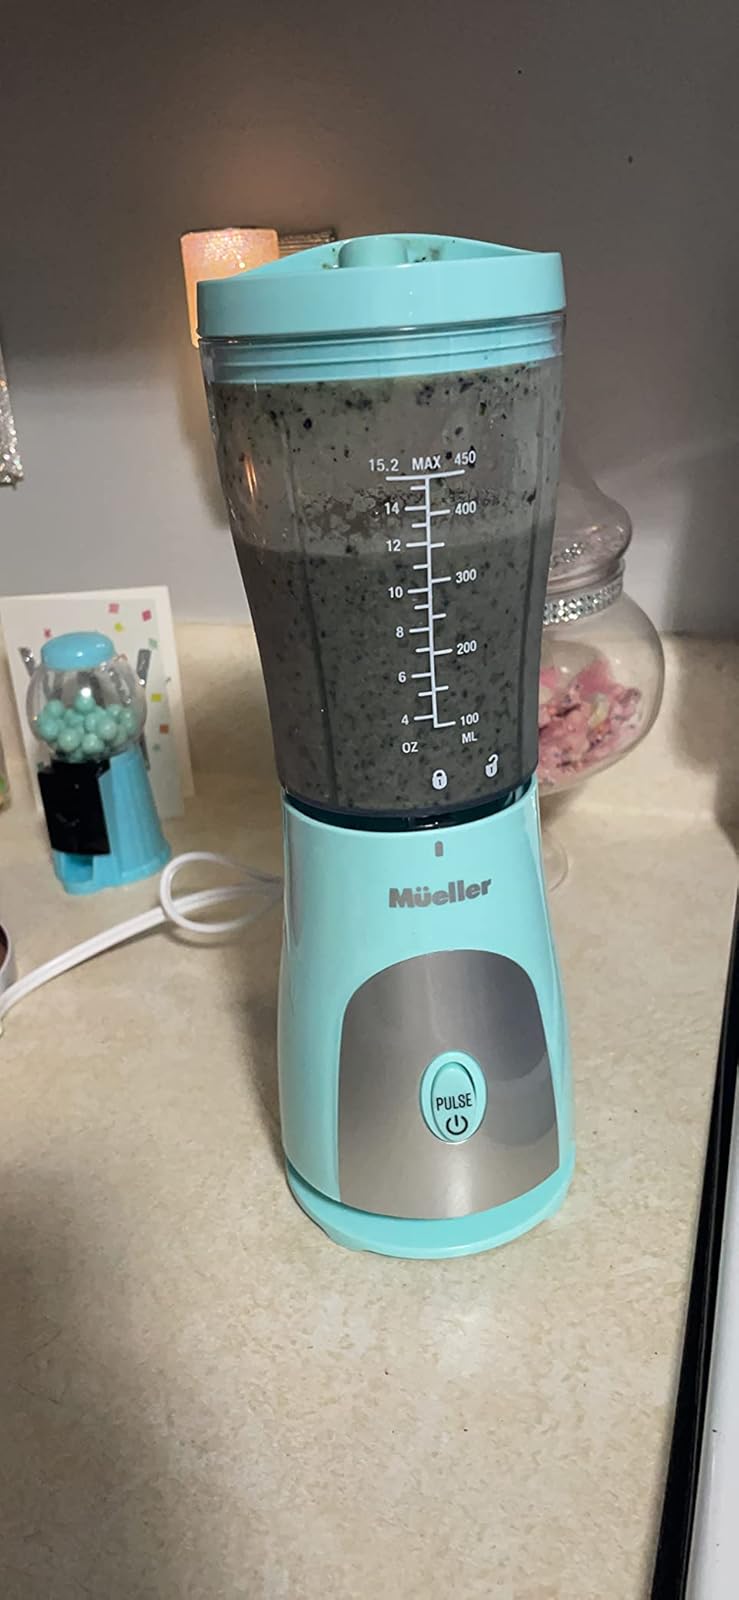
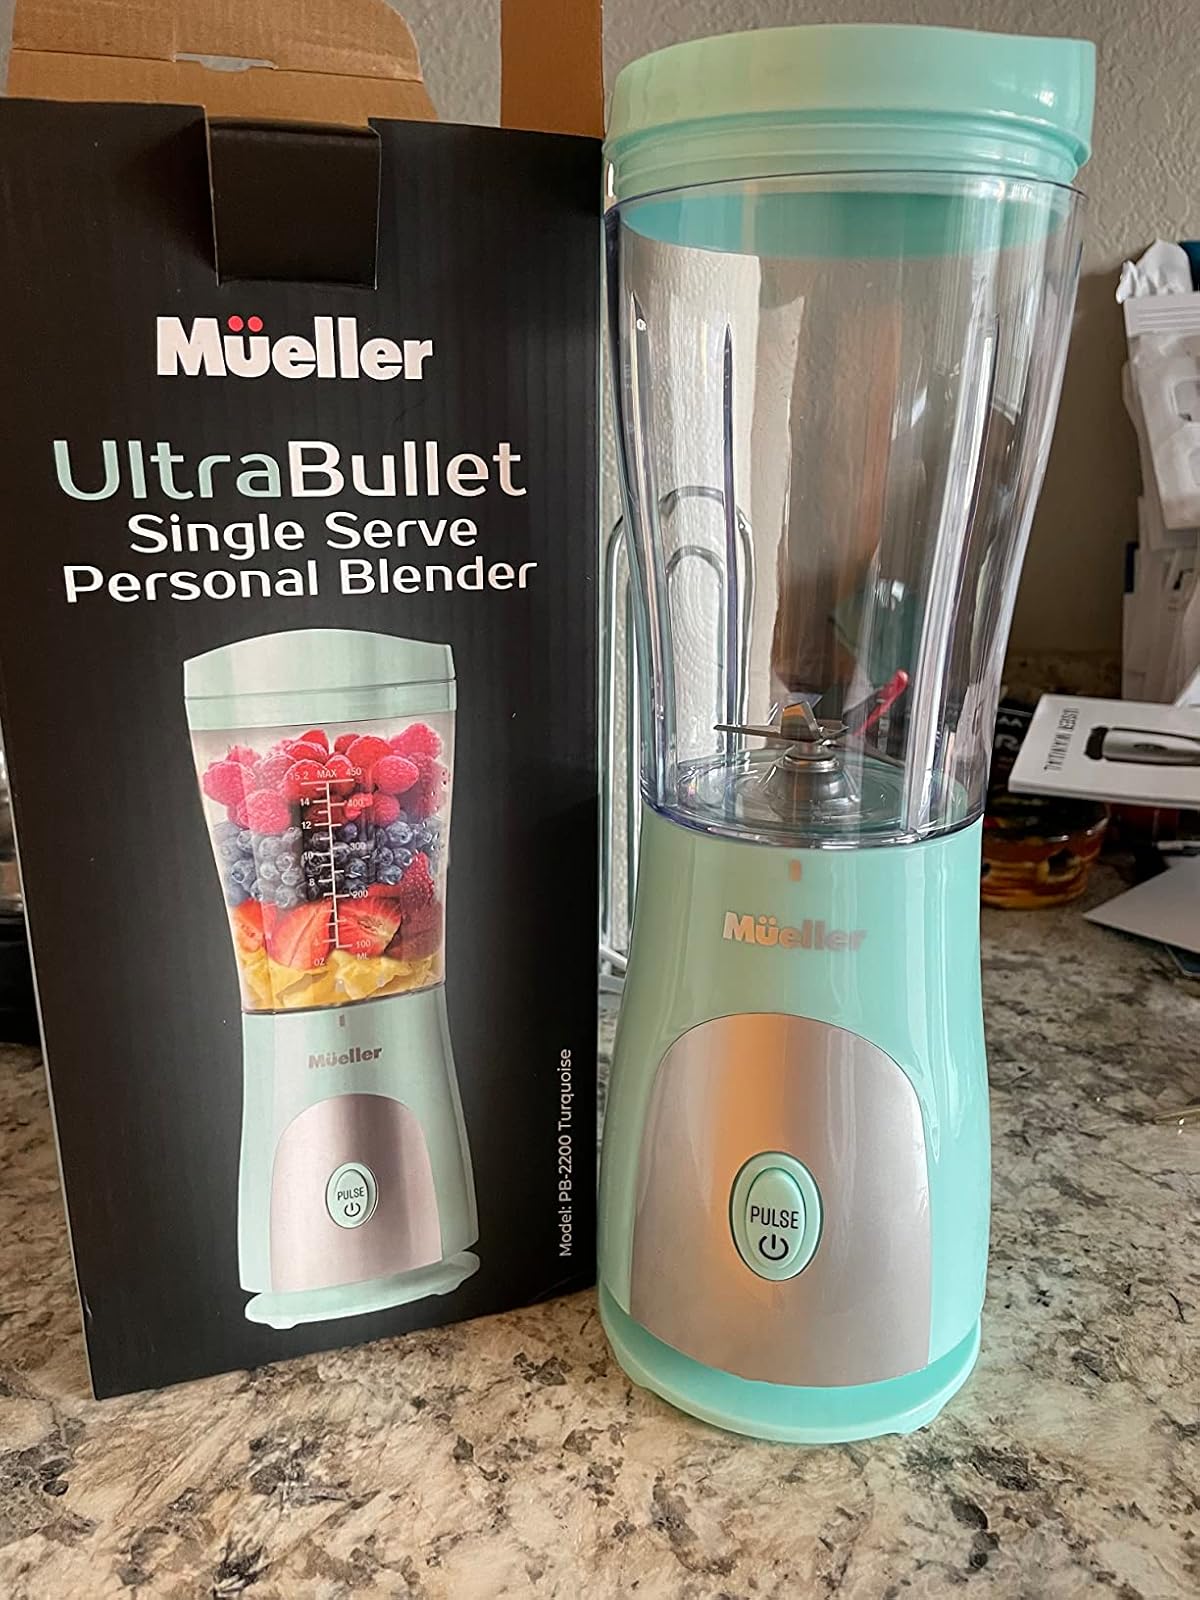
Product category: items_blender
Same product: yes